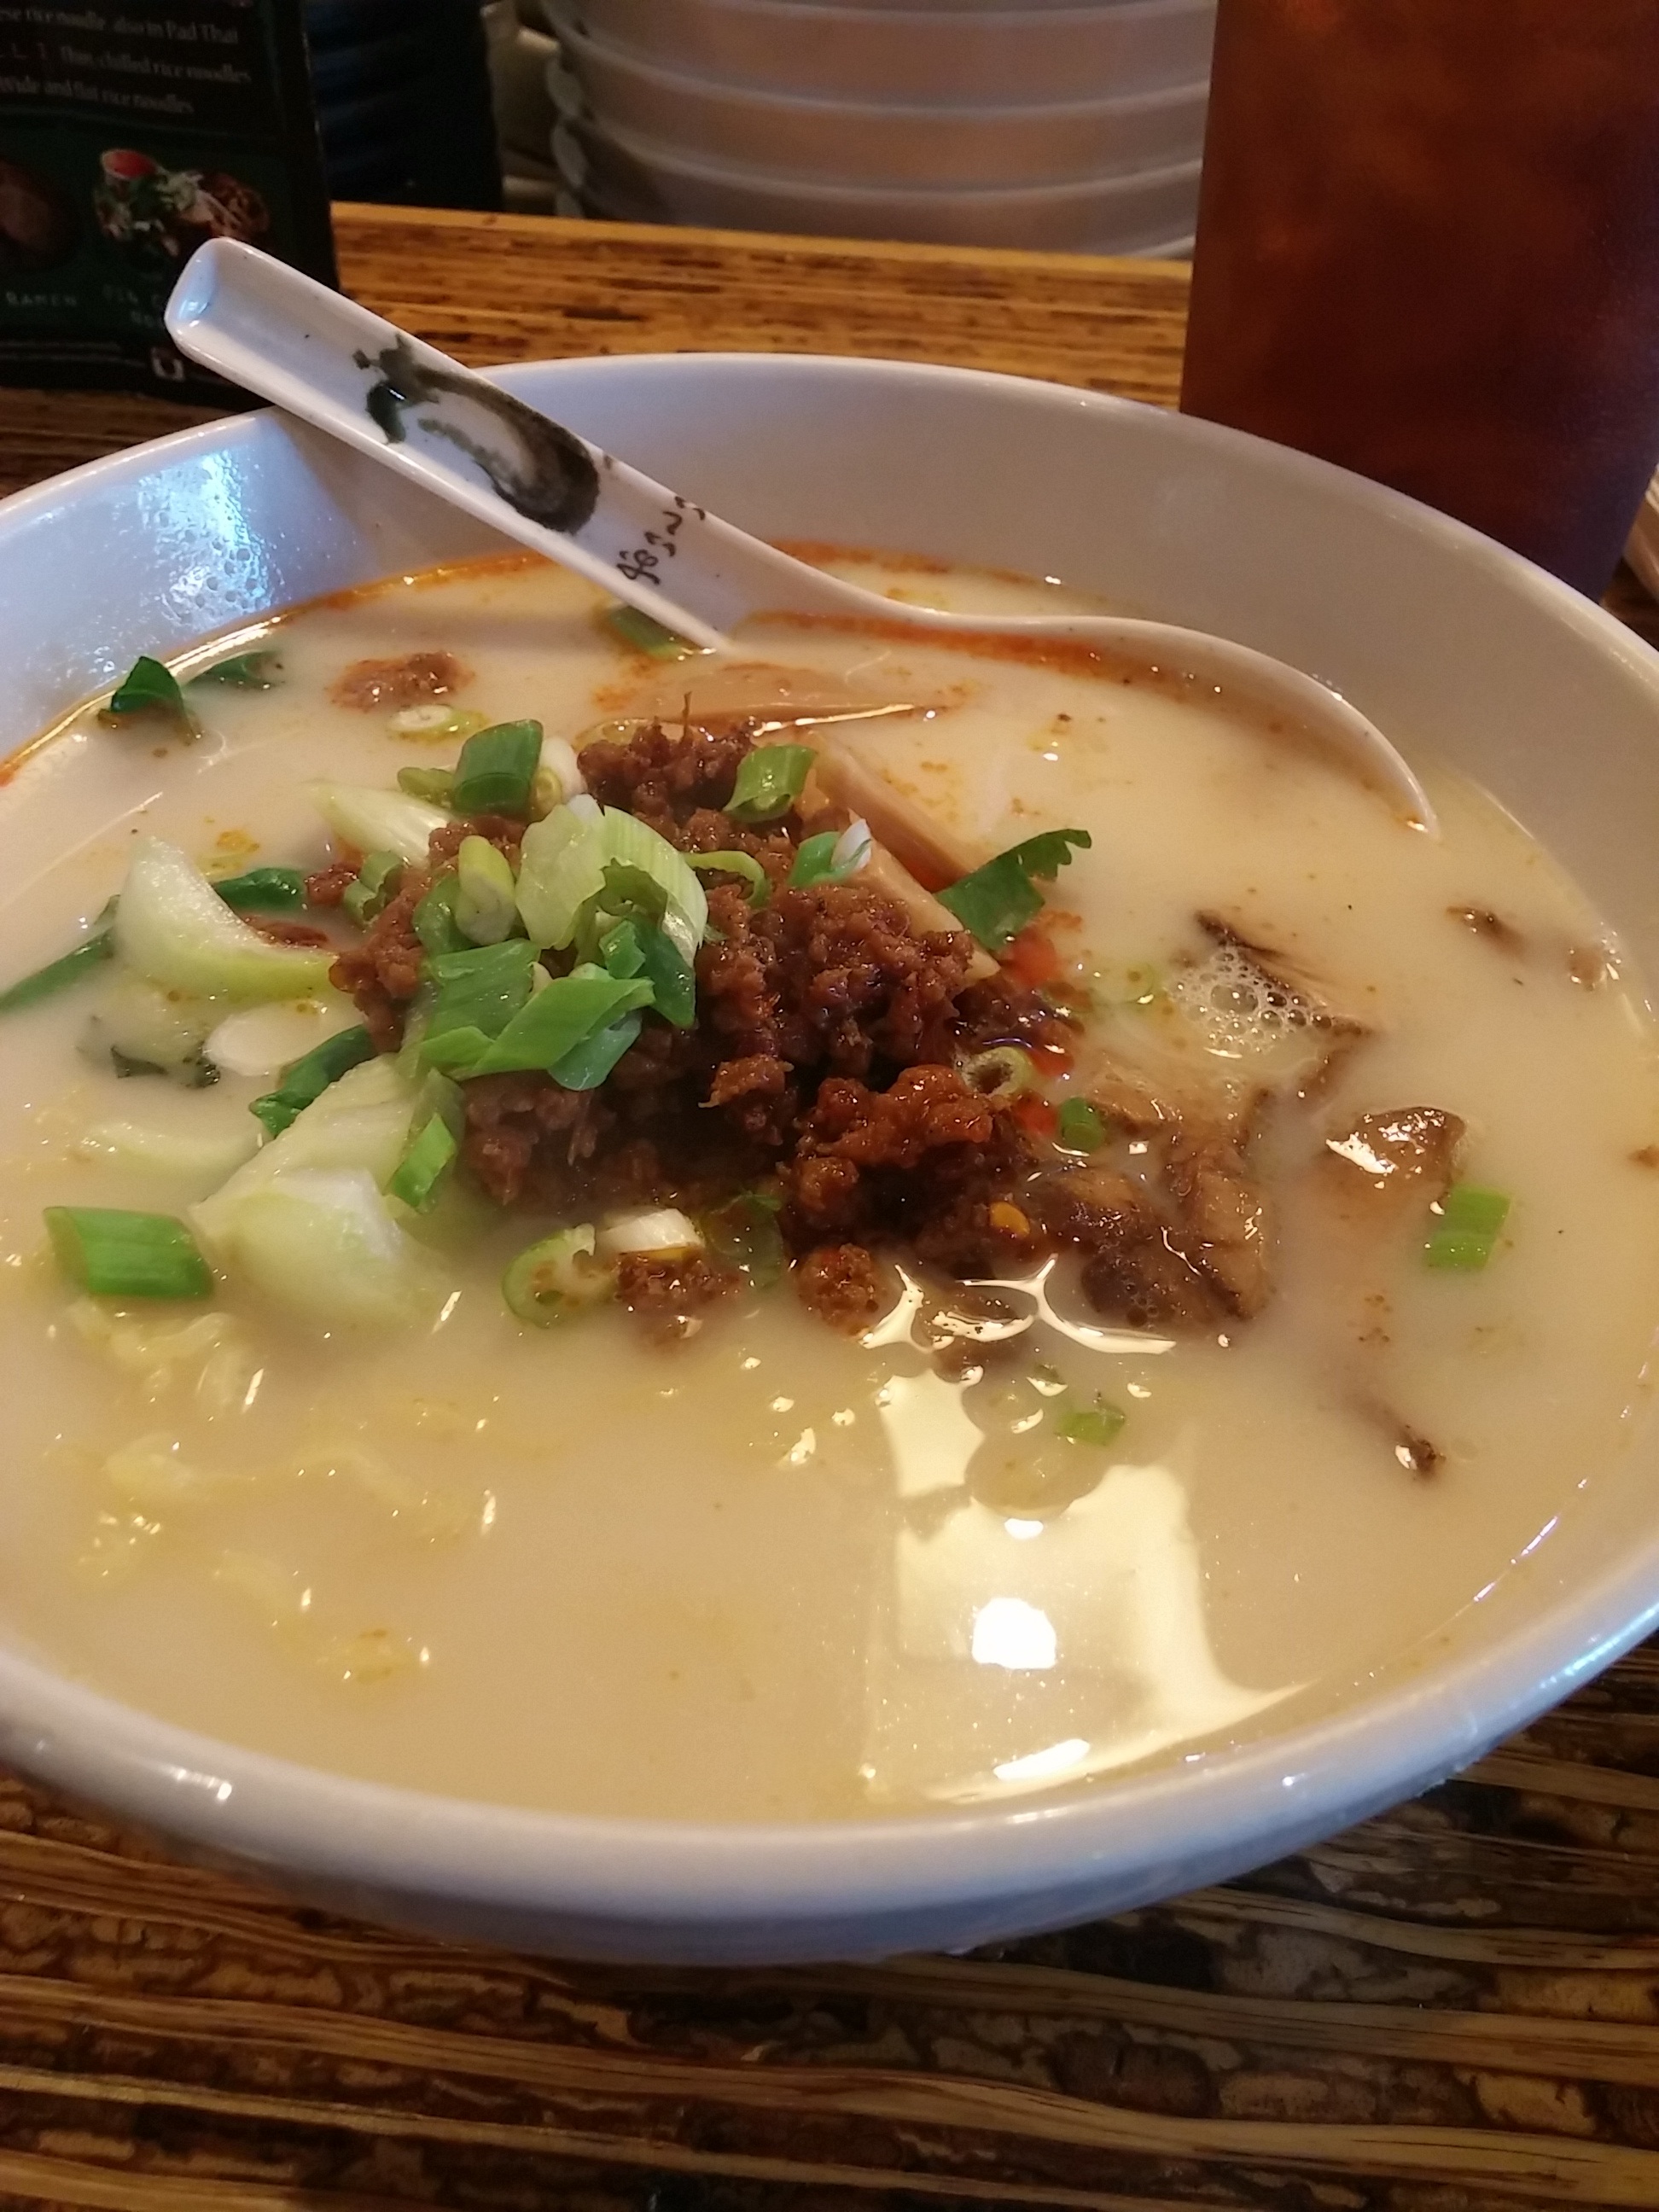
asian, bowl, dish, food, produce, lunch, cuisine, delicious, soup, asian food, noodles, broth, dining, dinner, tasty, chinese food, noodle soup